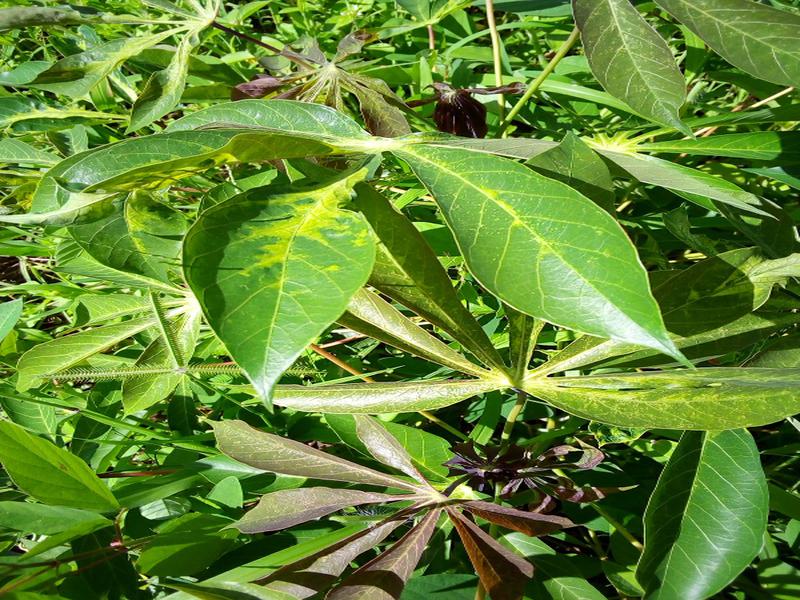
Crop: cassava
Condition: mosaic_disease